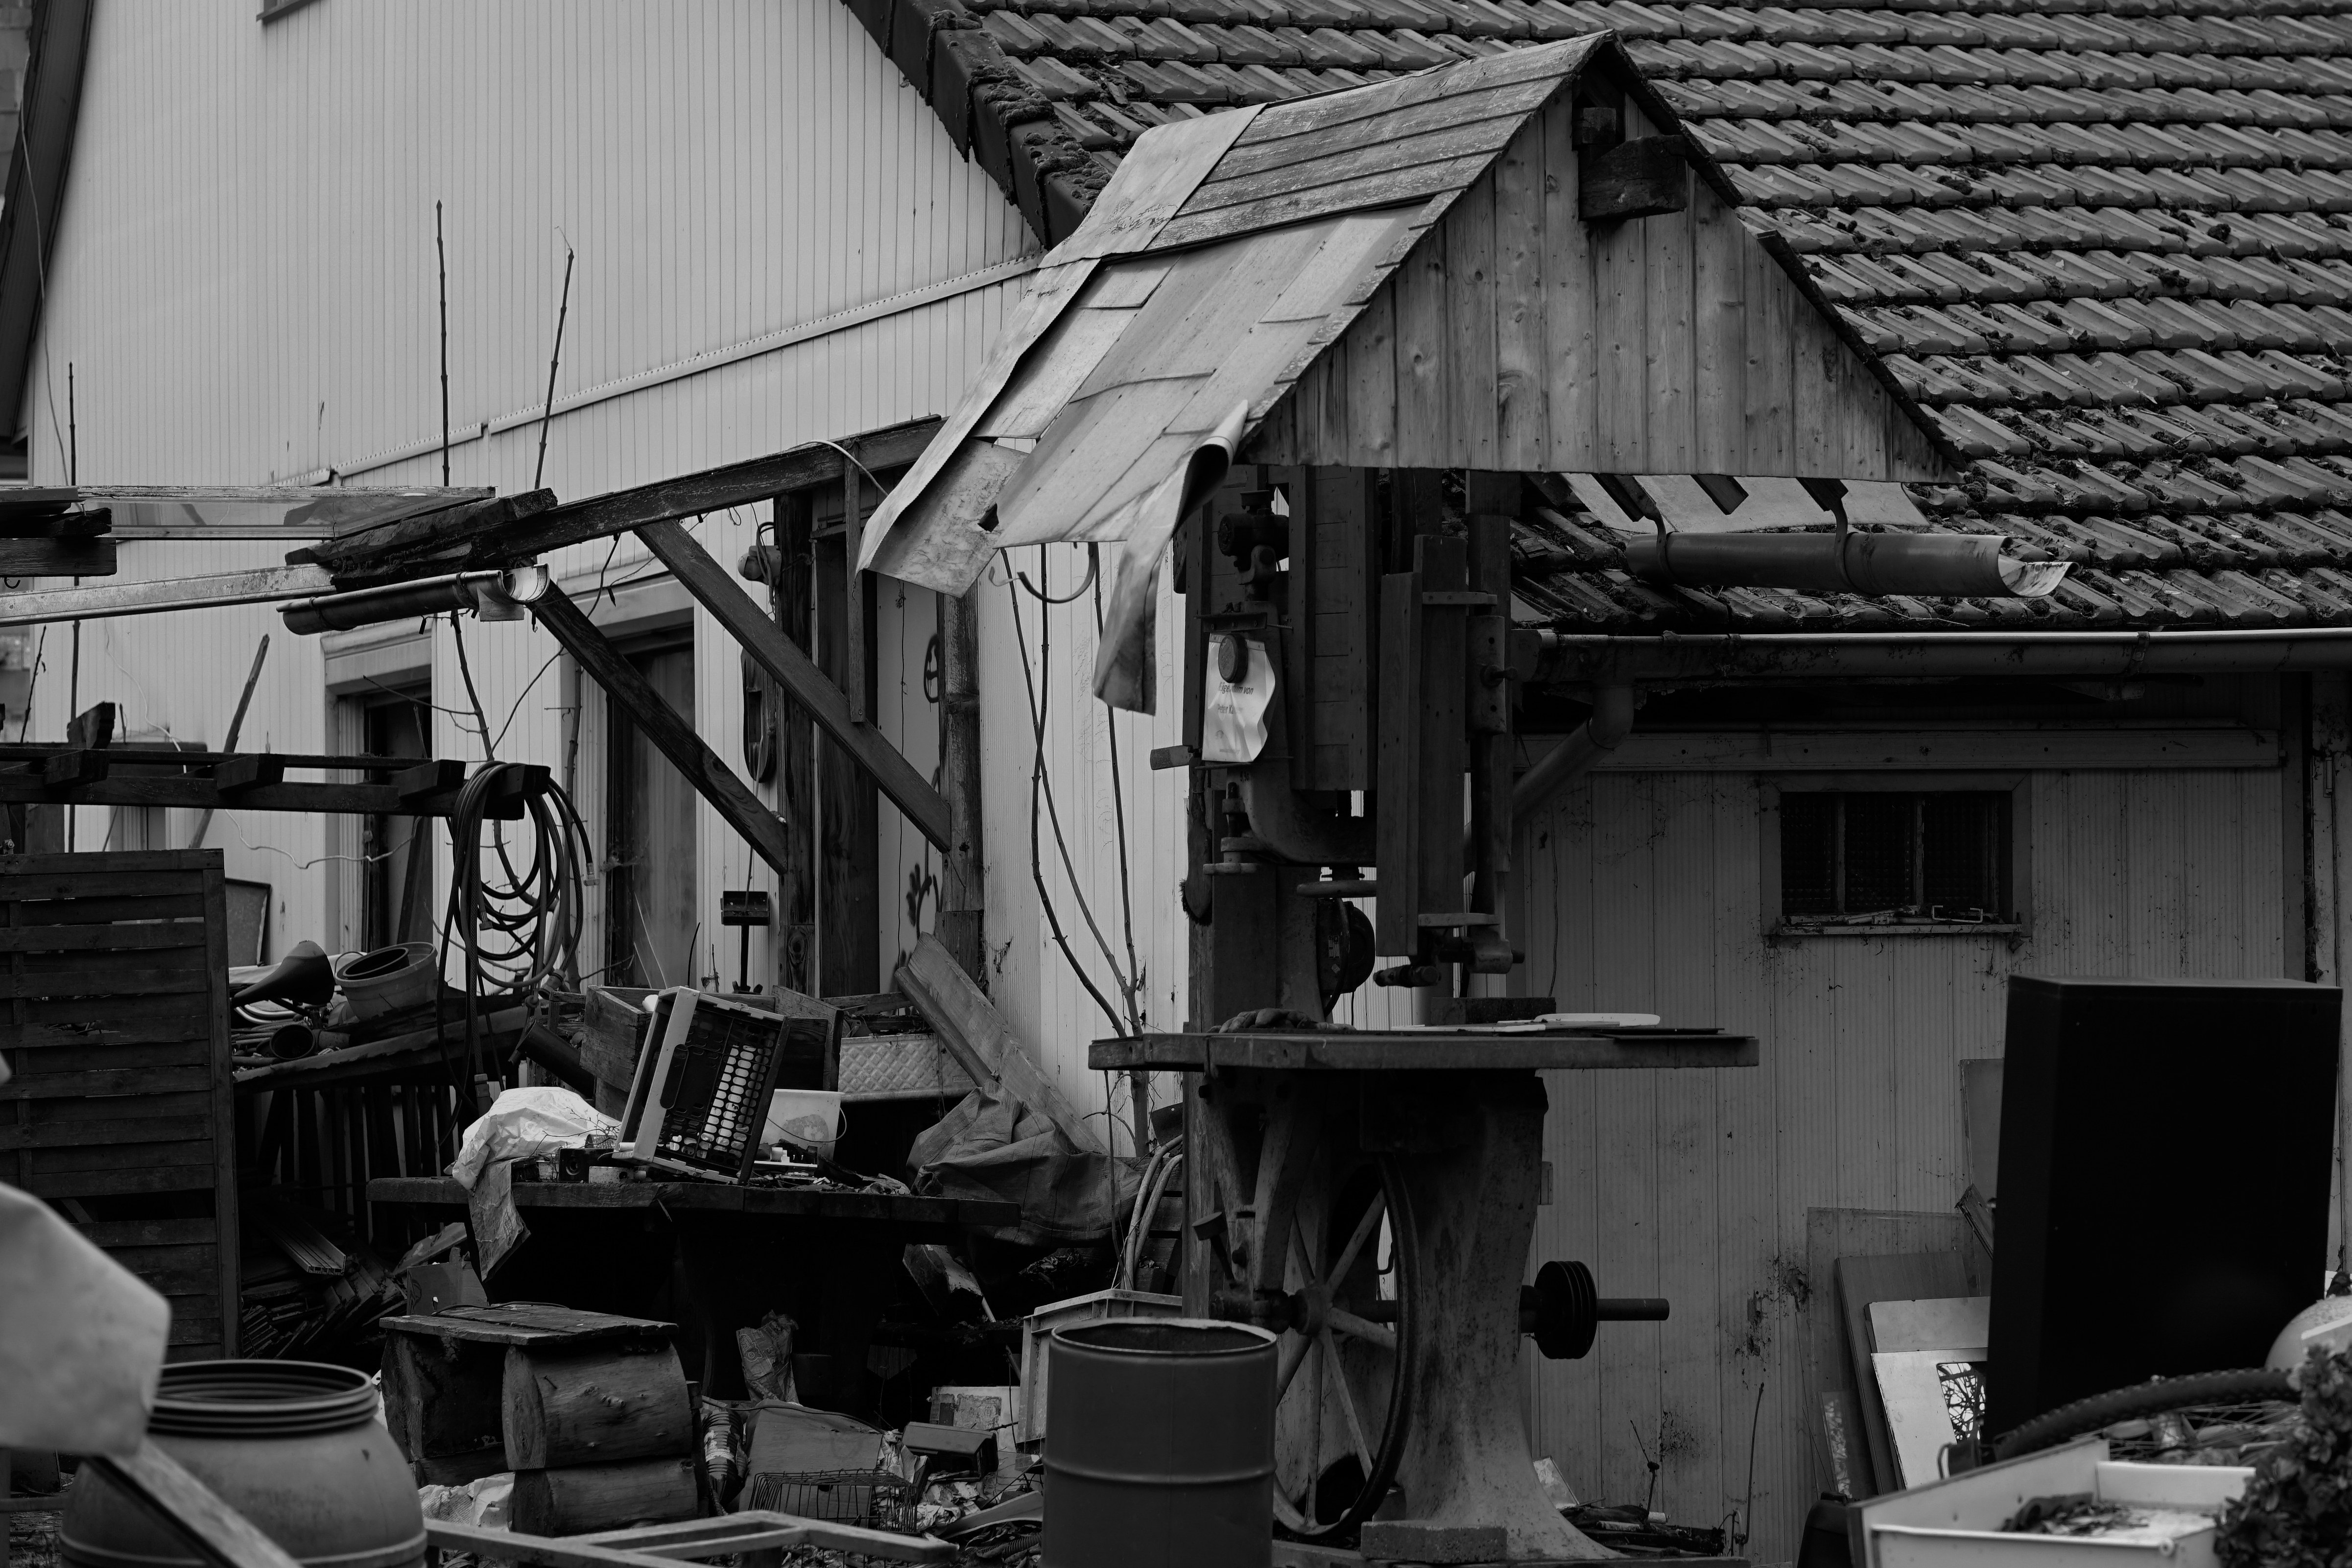
black and white, wood, white, street, house, old, broken, decay, ruin, black, monochrome, weathered, photograph, image, garbage, remains, leave, scrap, defect, lost places, break up, corrosion, lapsed, collapsed, rots, monochrome photography